Fruit by the Foot

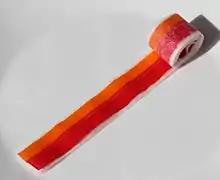
Orange and cherry flavored Fruit by the Foot

Fruit by the Foot is a fruit snack made by General Mills and distributed under the Betty Crocker brand. It was introduced in 1991 in North America. It is still in production. A similar product, Fruit Winders (previously Real Fruit Winders and Screamin' Fruit Winders), was released by Kellanova in the United Kingdom and Ireland.